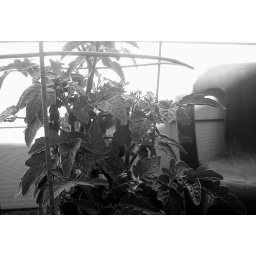
Cherry Tomato plant in black and white